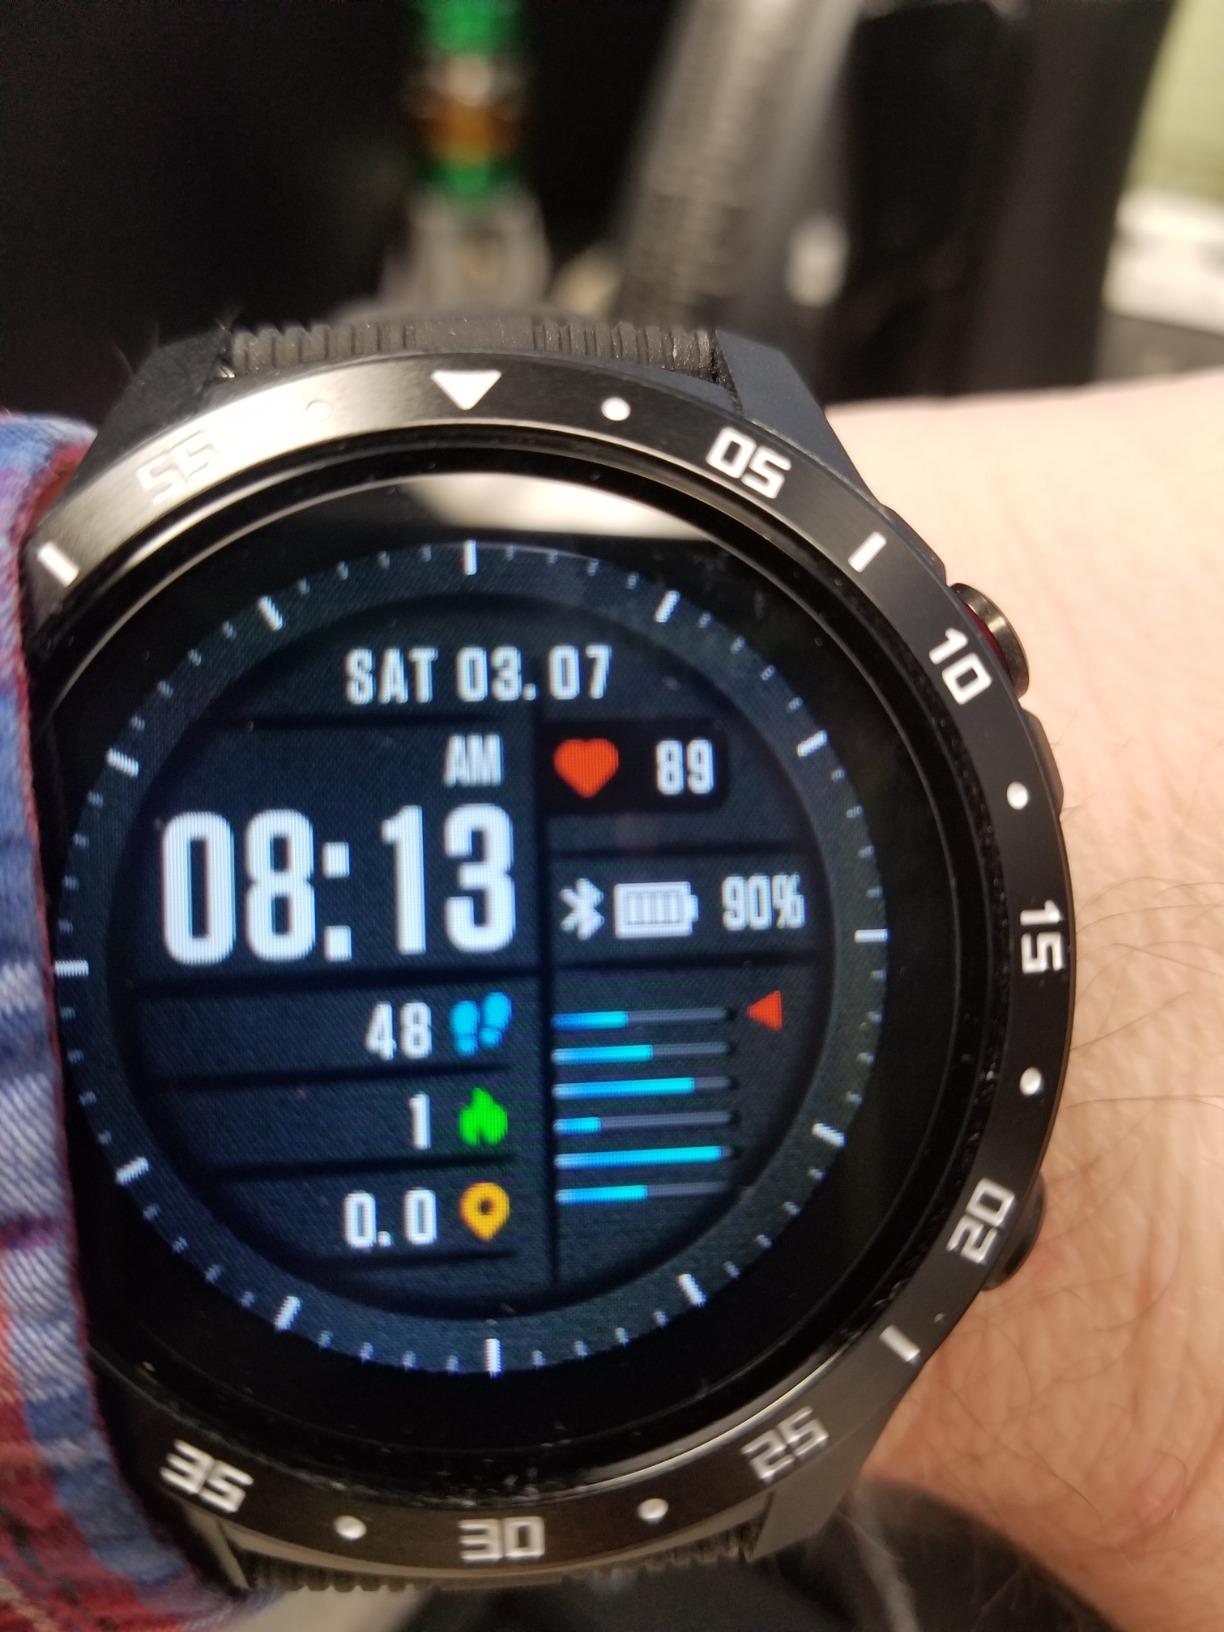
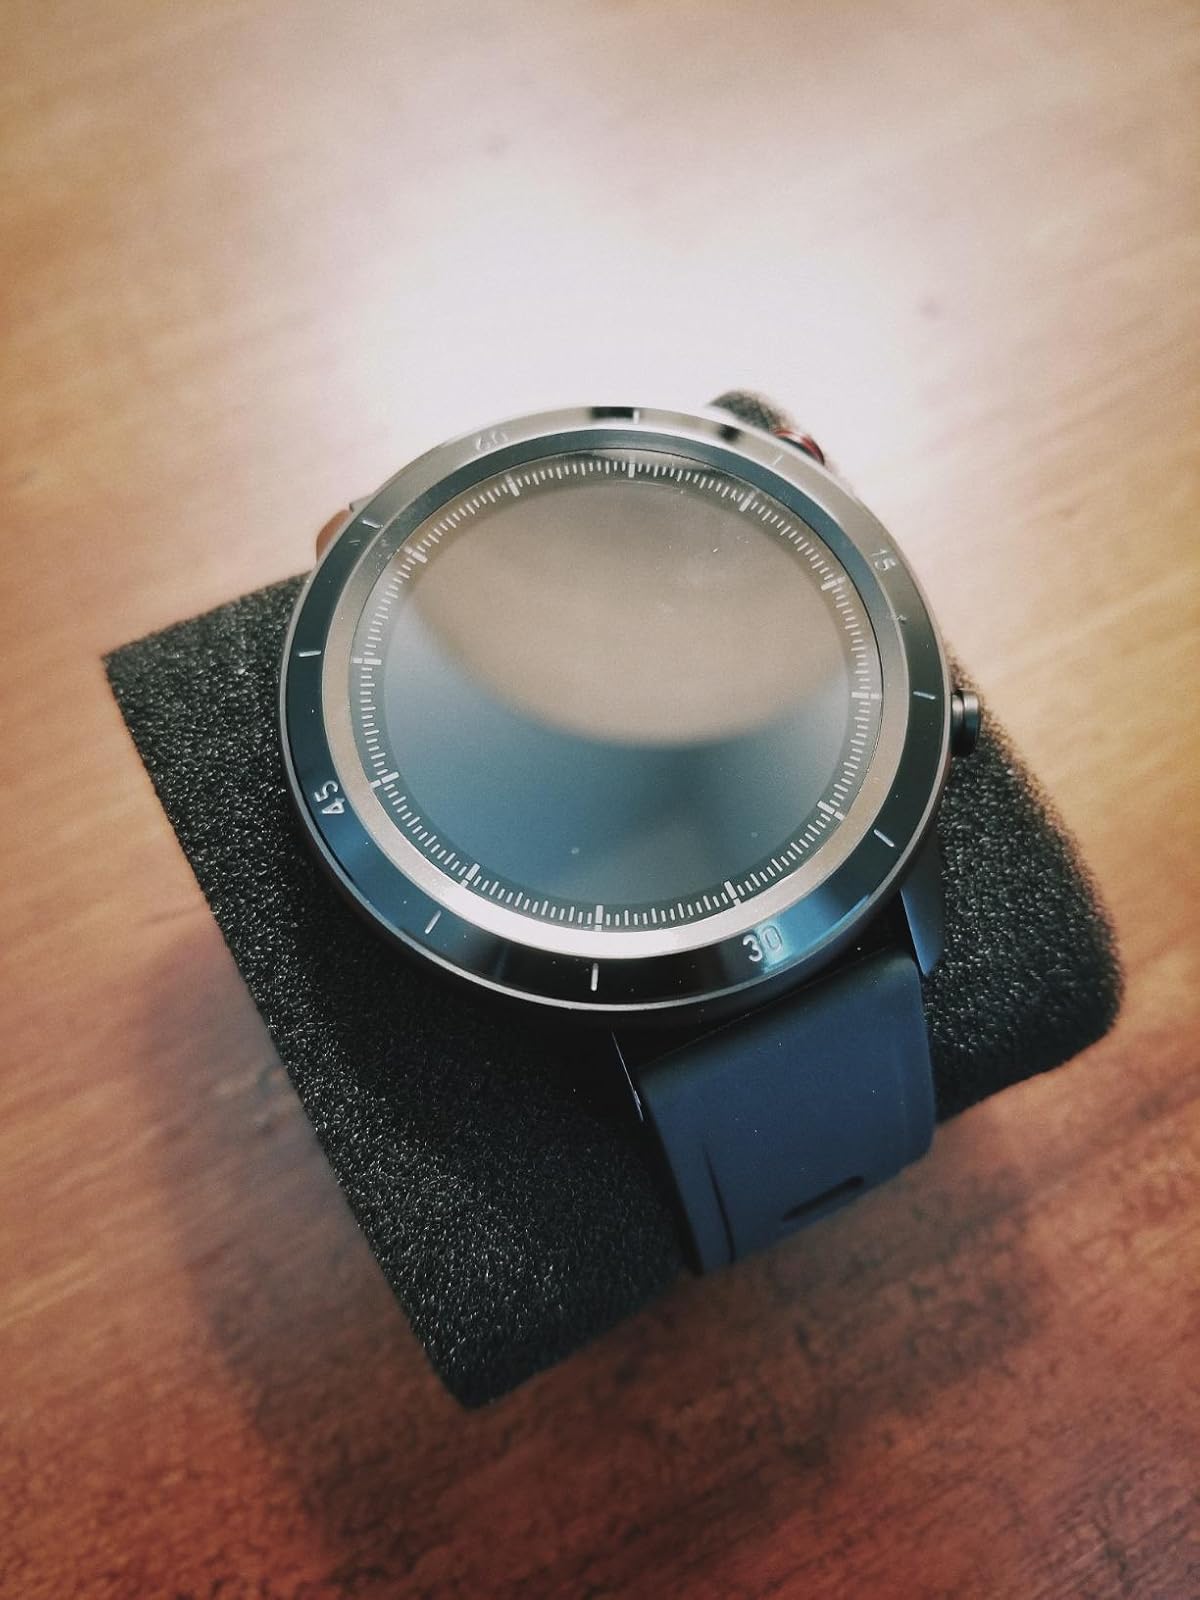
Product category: smartwatch
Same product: no